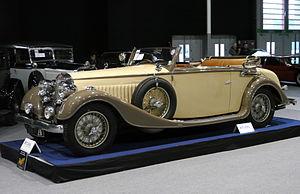
La Bugatti Type 57 est un des modèles les plus emblématiques et mythiques de la marque de voiture de sport de luxe et de prestige Bugatti, et de l'automobile de sport de luxe mondiale des années 1930. Ultime création d'élite, de record de vitesse, de grand luxe, de prix, et d'excellence mécanique de Jean Bugatti elle est présentée au Salon de Paris 1933, commercialisée à 685 exemplaires en de nombreuses variantes de carrosserie individualisées, entre mars 1934 à mai 1940, et victorieuse en particulier des Rallye des Alpes françaises 1935, Grand Prix automobile de France 1936, 24 Heures du Mans 1937, et 24 Heures du Mans 1939. En 2010 la première des trois Bugatti Type 57SC Atlantic 1936 est vendue aux enchères à la Collection Peter Mullin, pour une somme entre 30 et 40 millions de dollars, voiture la plus chère à ce moment, record battu depuis par une Ferrari 250 GTO.
Vanvooren ou Carrosserie Vanvooren est une entreprise française de carrosserie automobile de luxe, de Paris. En activité de 1888 à 1950, avec un Âge d'or dans les années 1920 et années 1930.